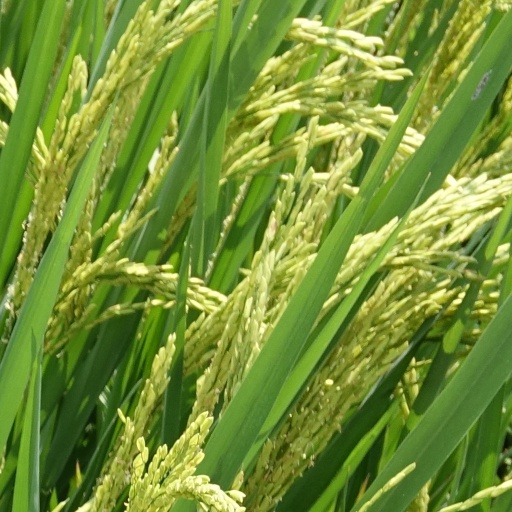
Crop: rice